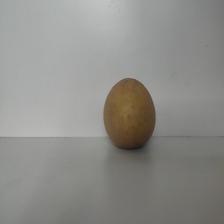
Size: Large